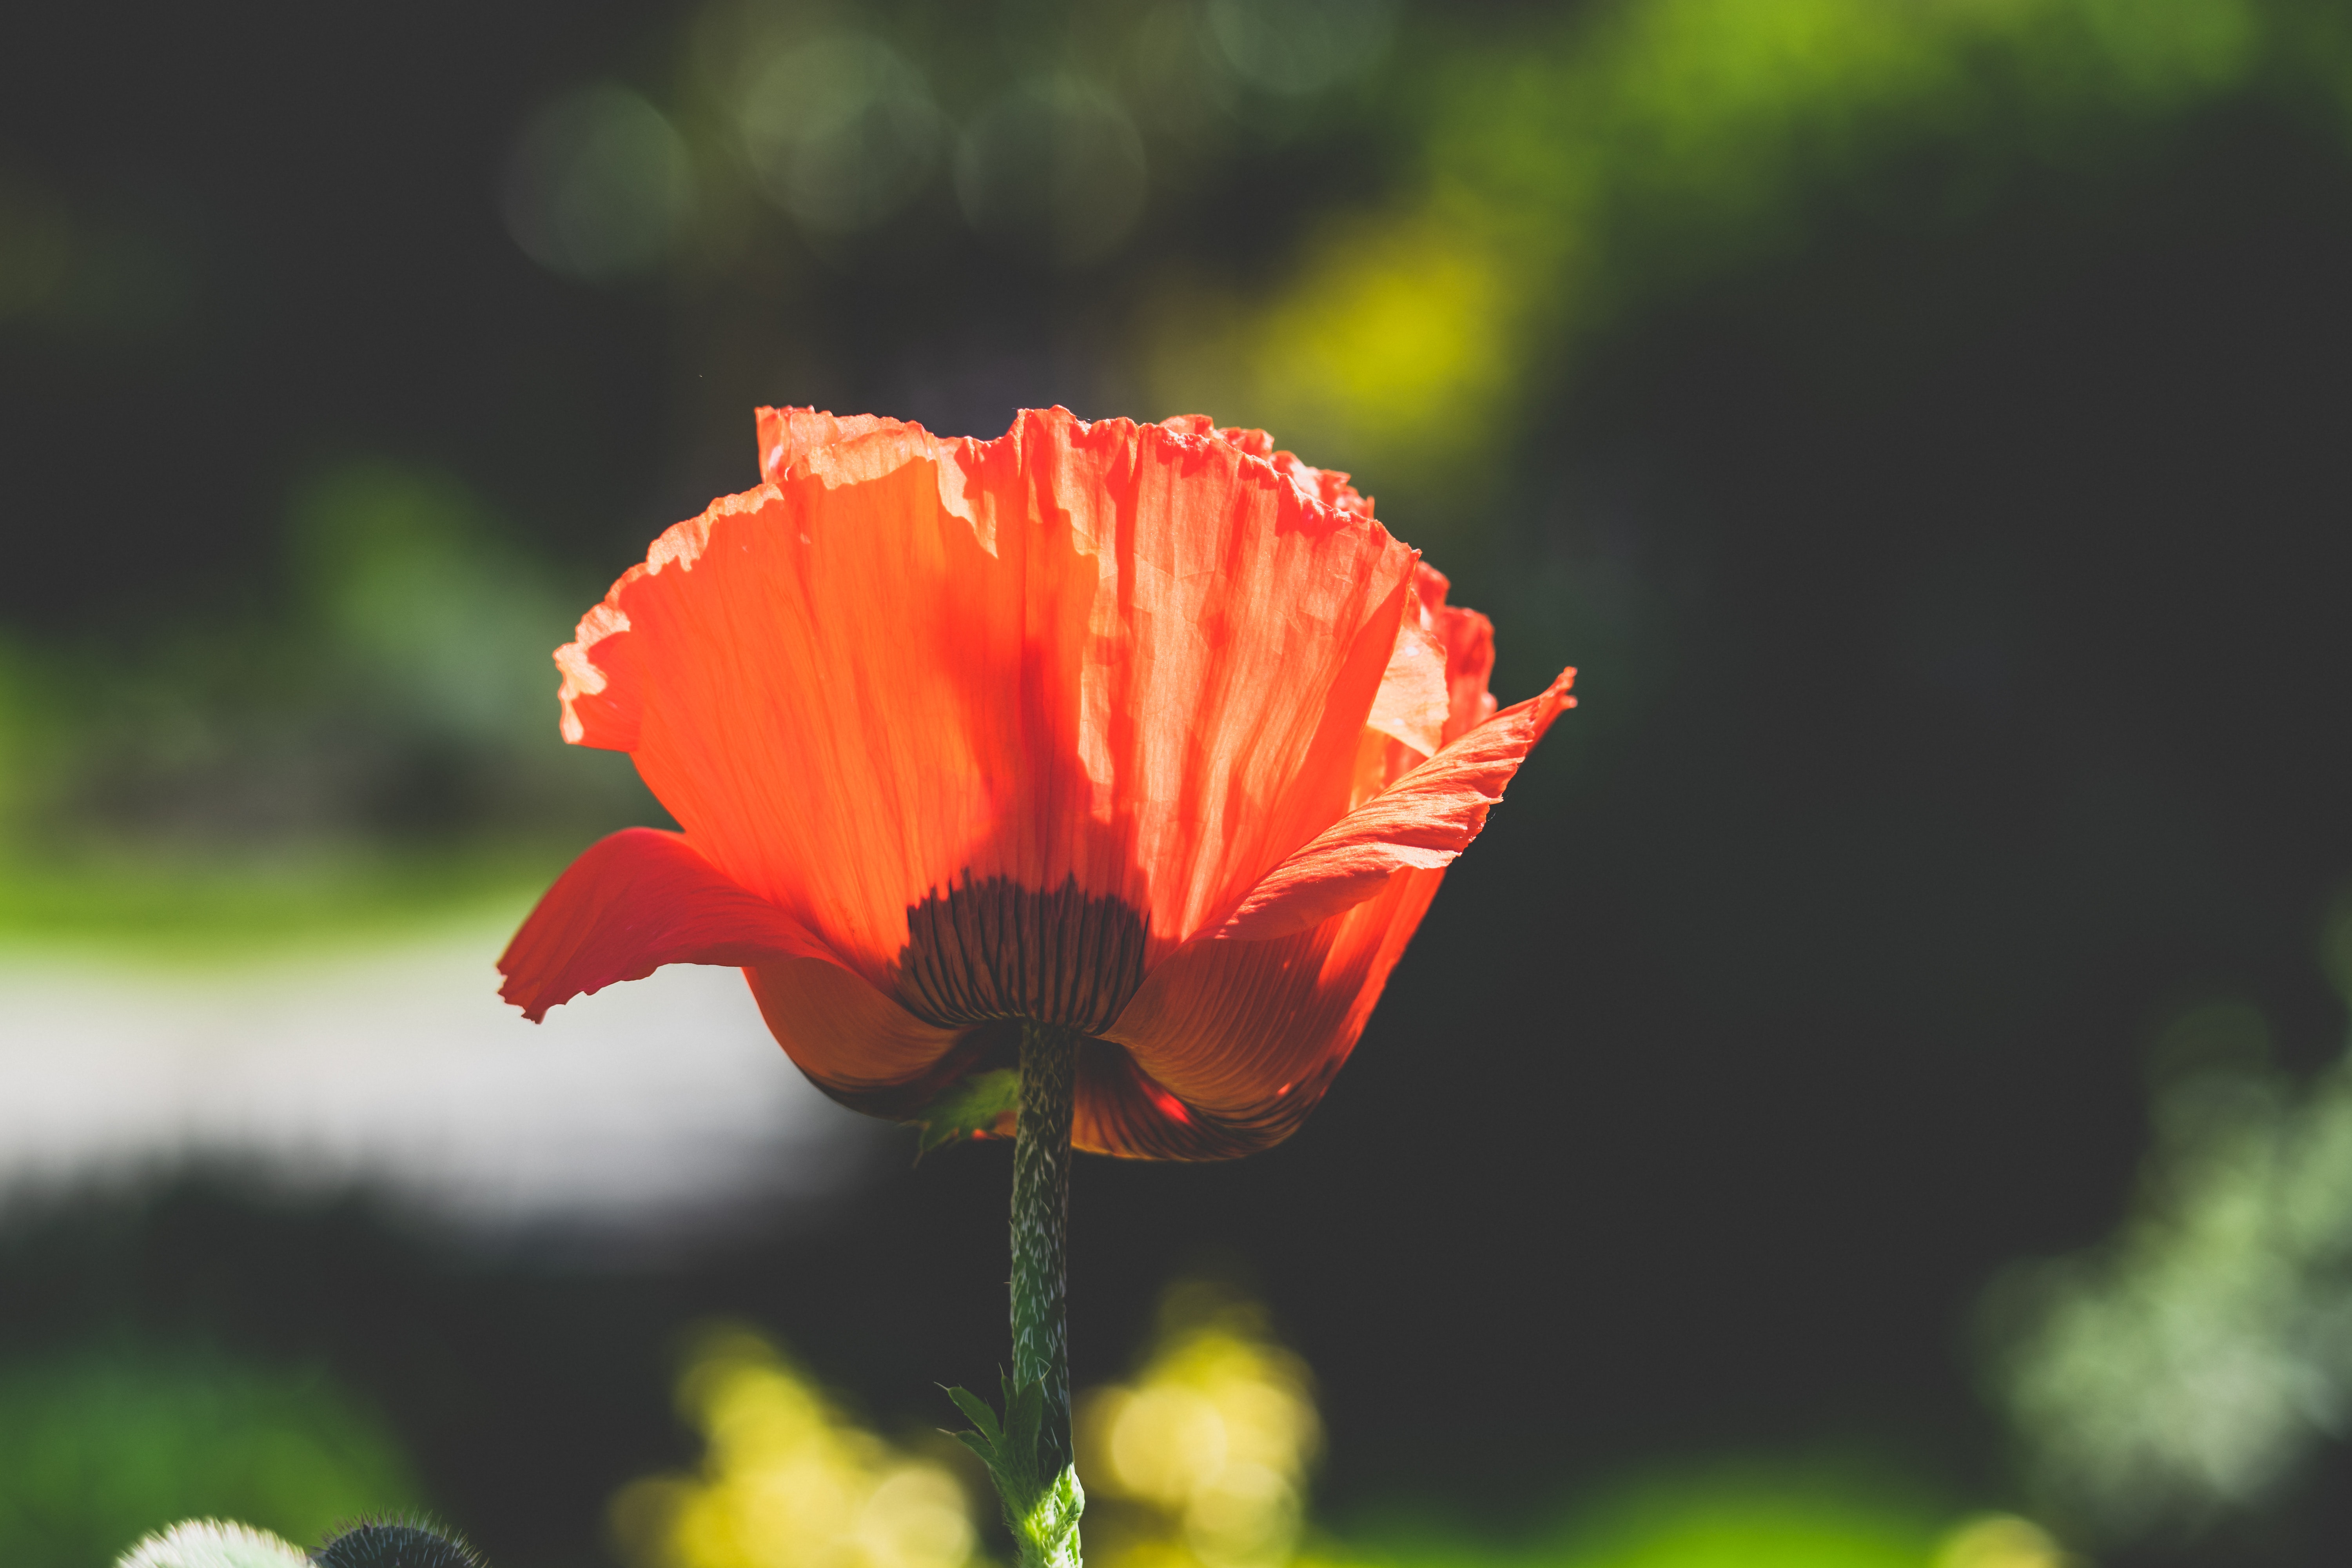
flower, plant, petal, corn poppy, natural landscape, grass, flowering plant, annual plant, peach, pollen, macro photography, herbaceous plant, oriental poppy, wildflower, plant stem, still life photography, malvales, coquelicot, water, landscape, poppy family, poppy, rose family, art, lily family, Pedicel